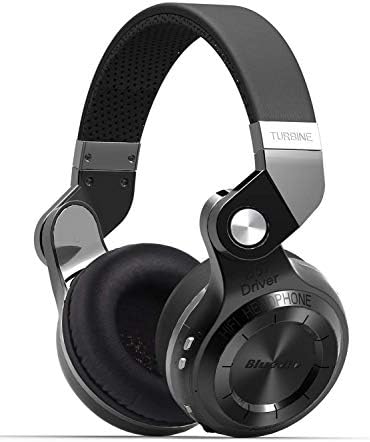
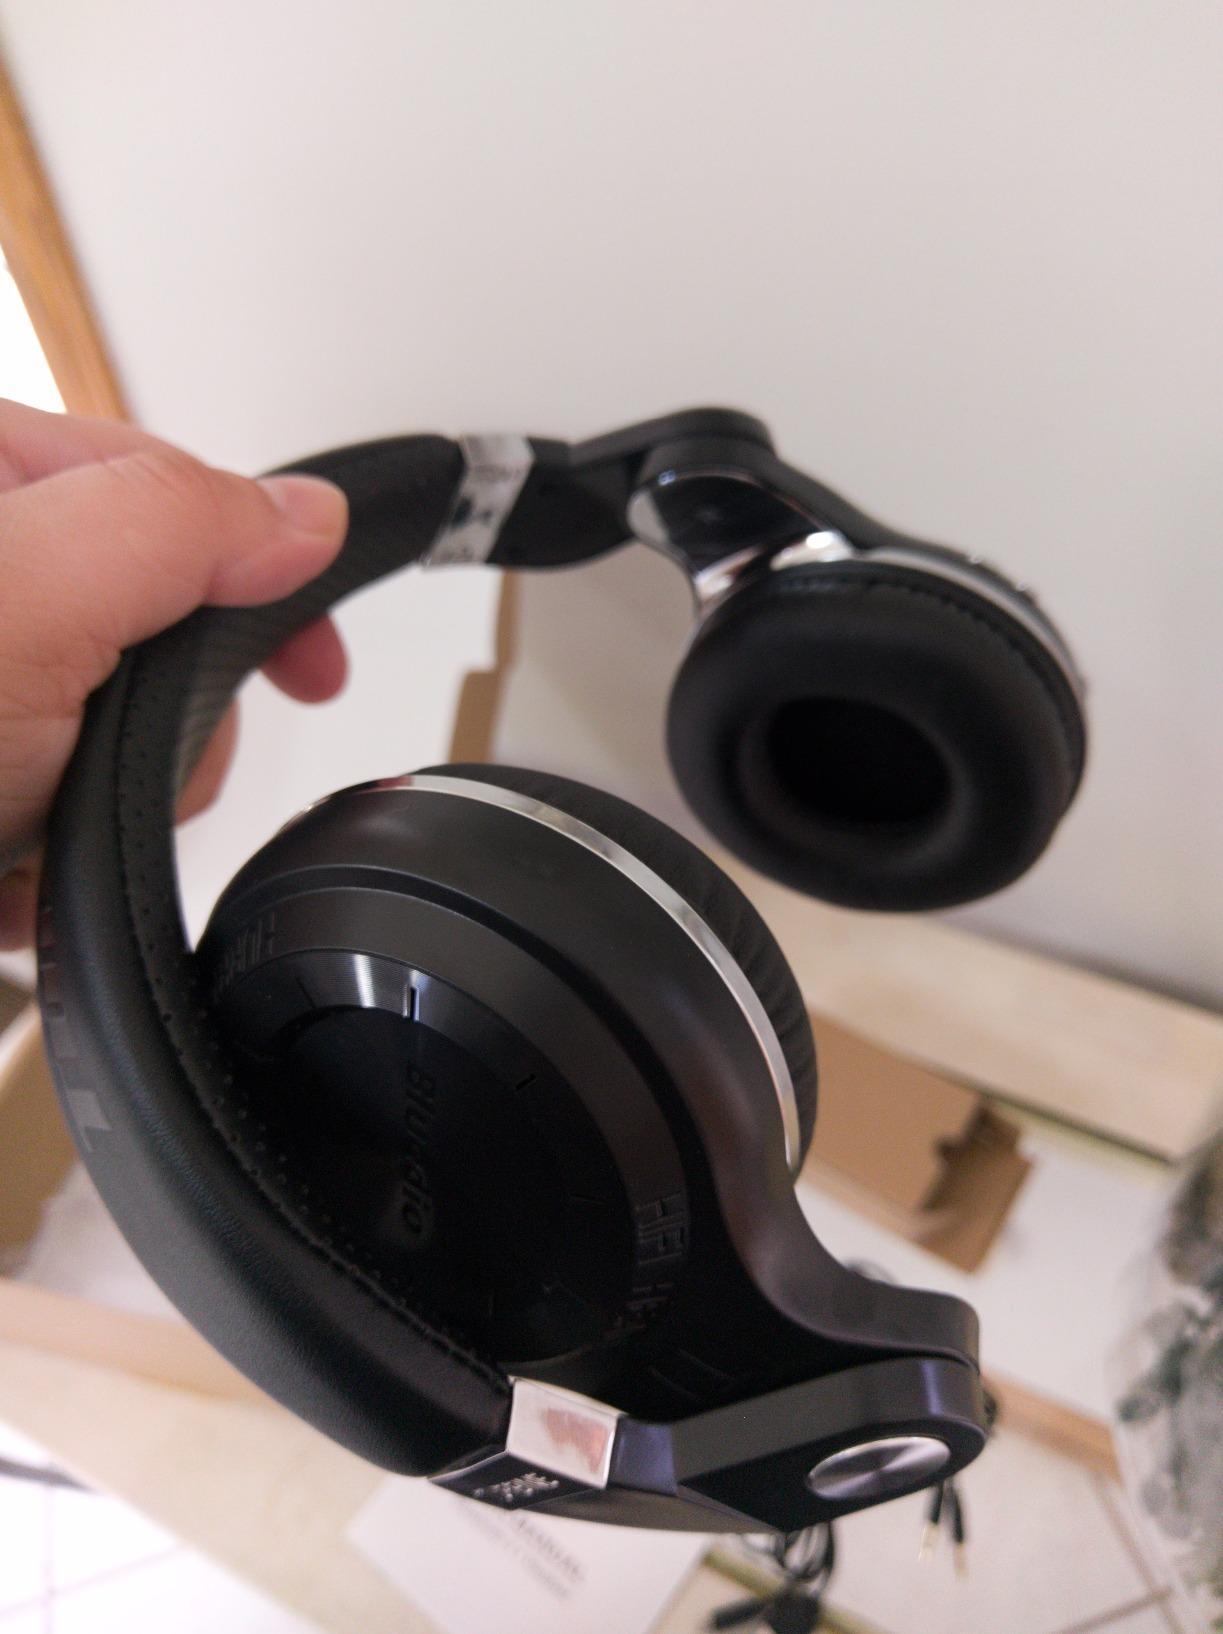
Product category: headphones
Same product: yes